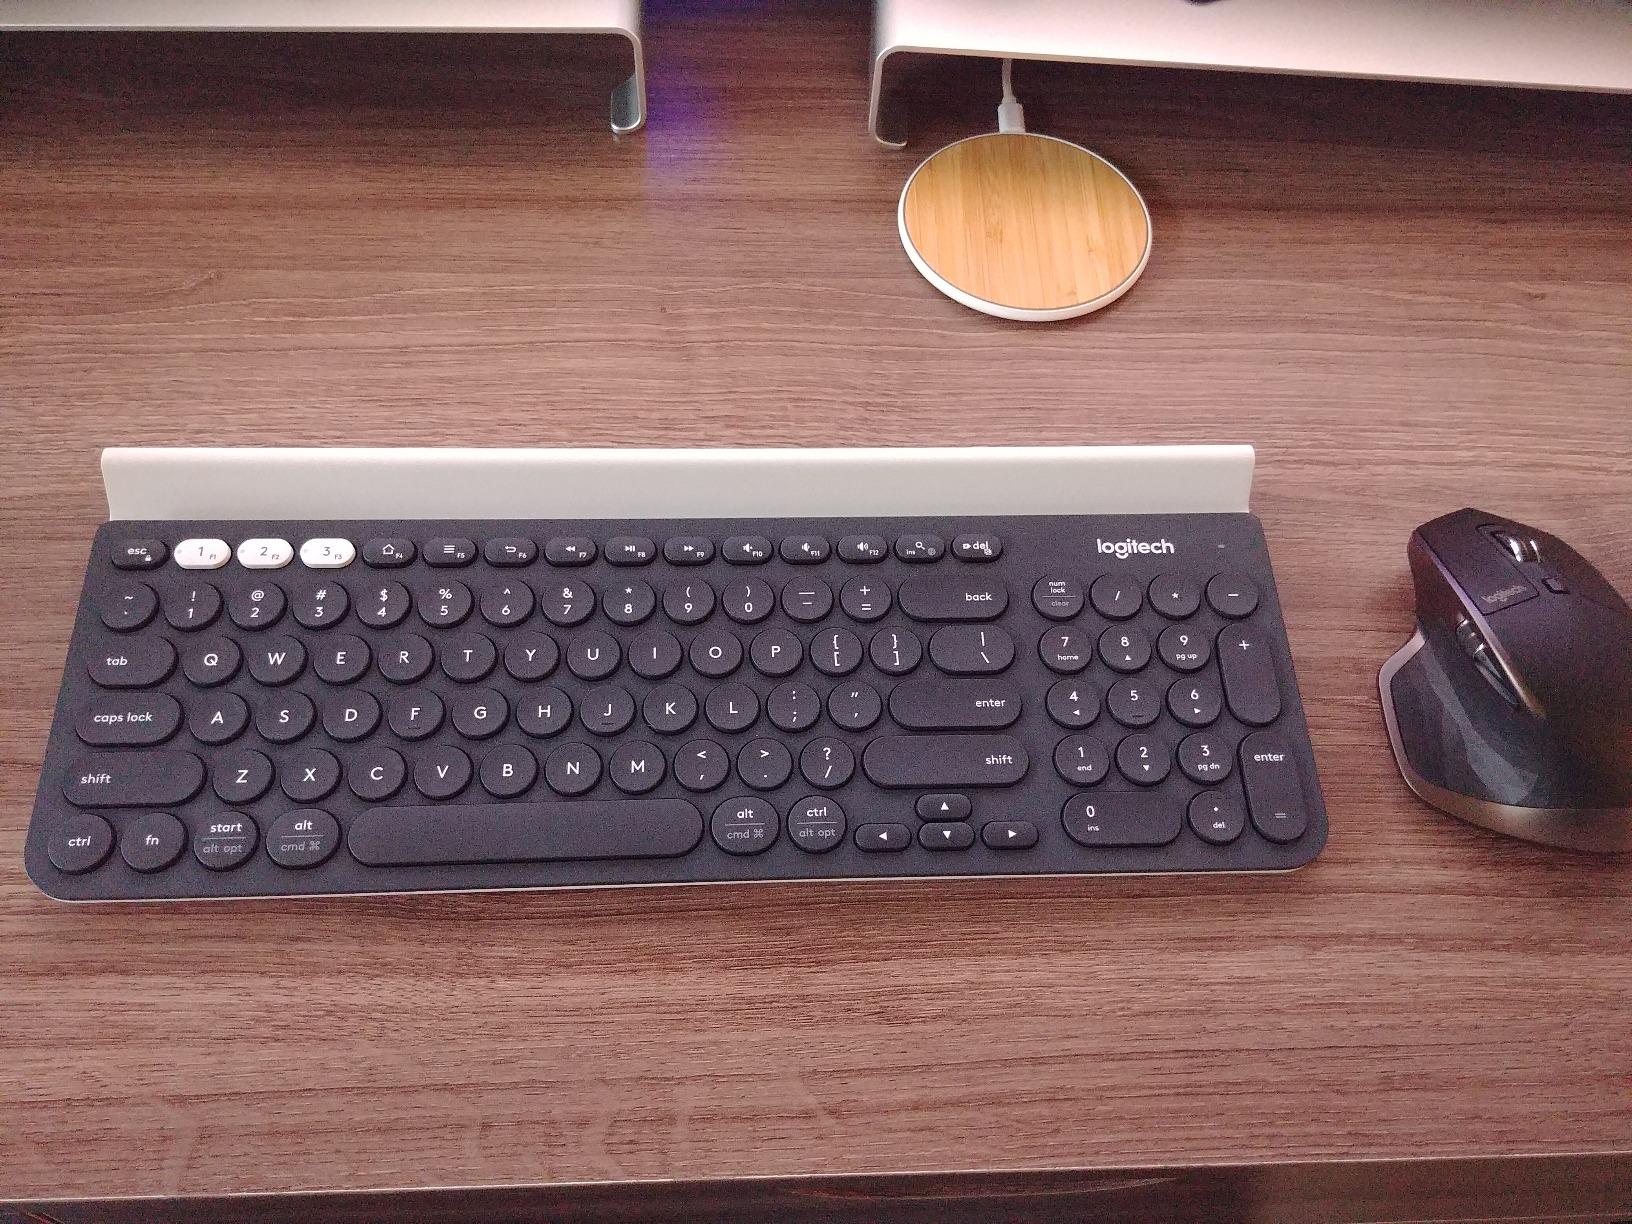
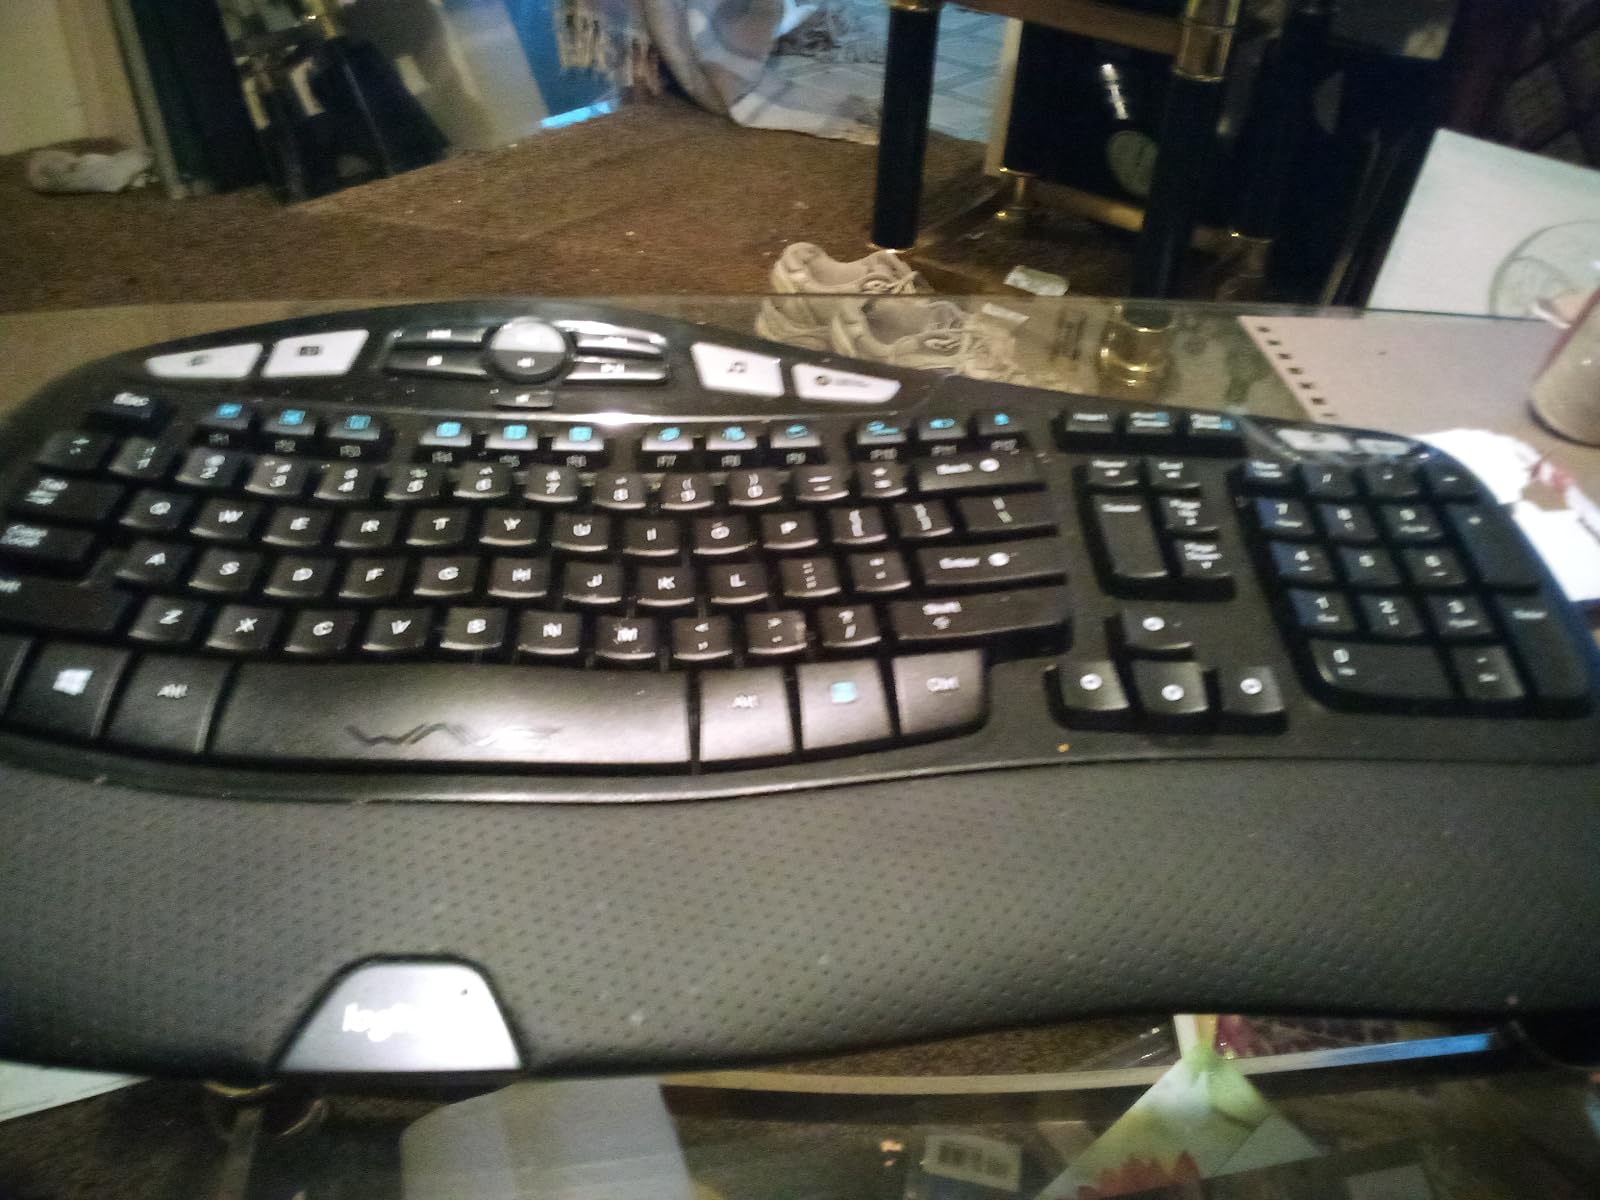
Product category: keyboard
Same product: no